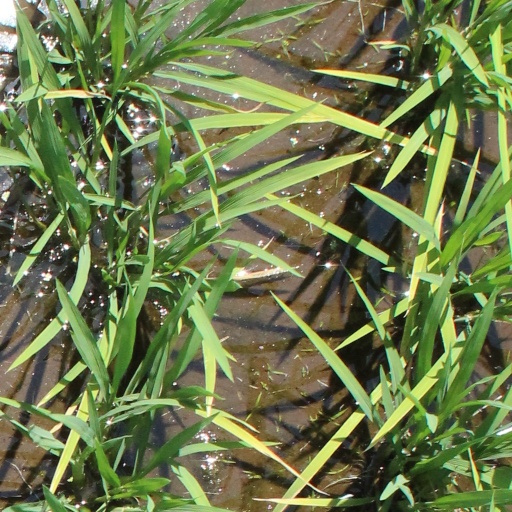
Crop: rice